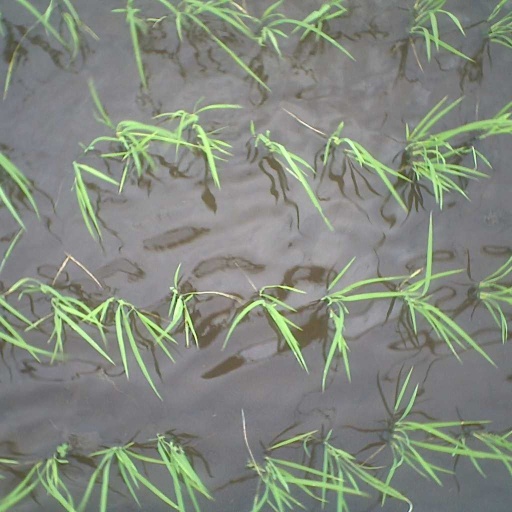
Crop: rice